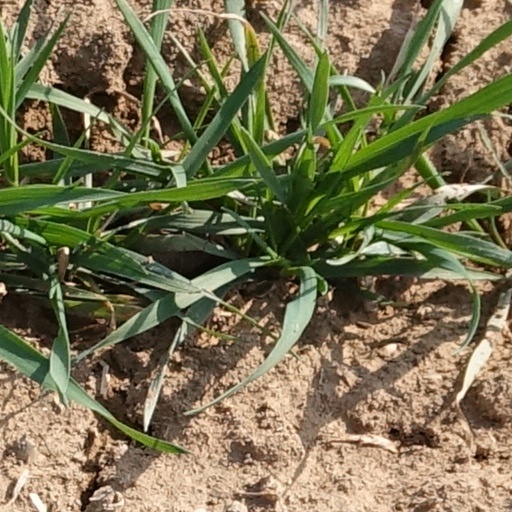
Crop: wheat